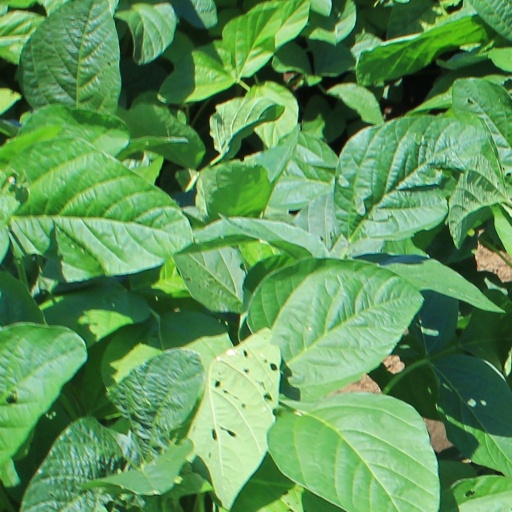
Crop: soybean